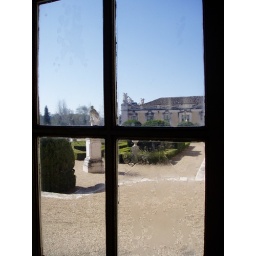
Awesome glass in the window